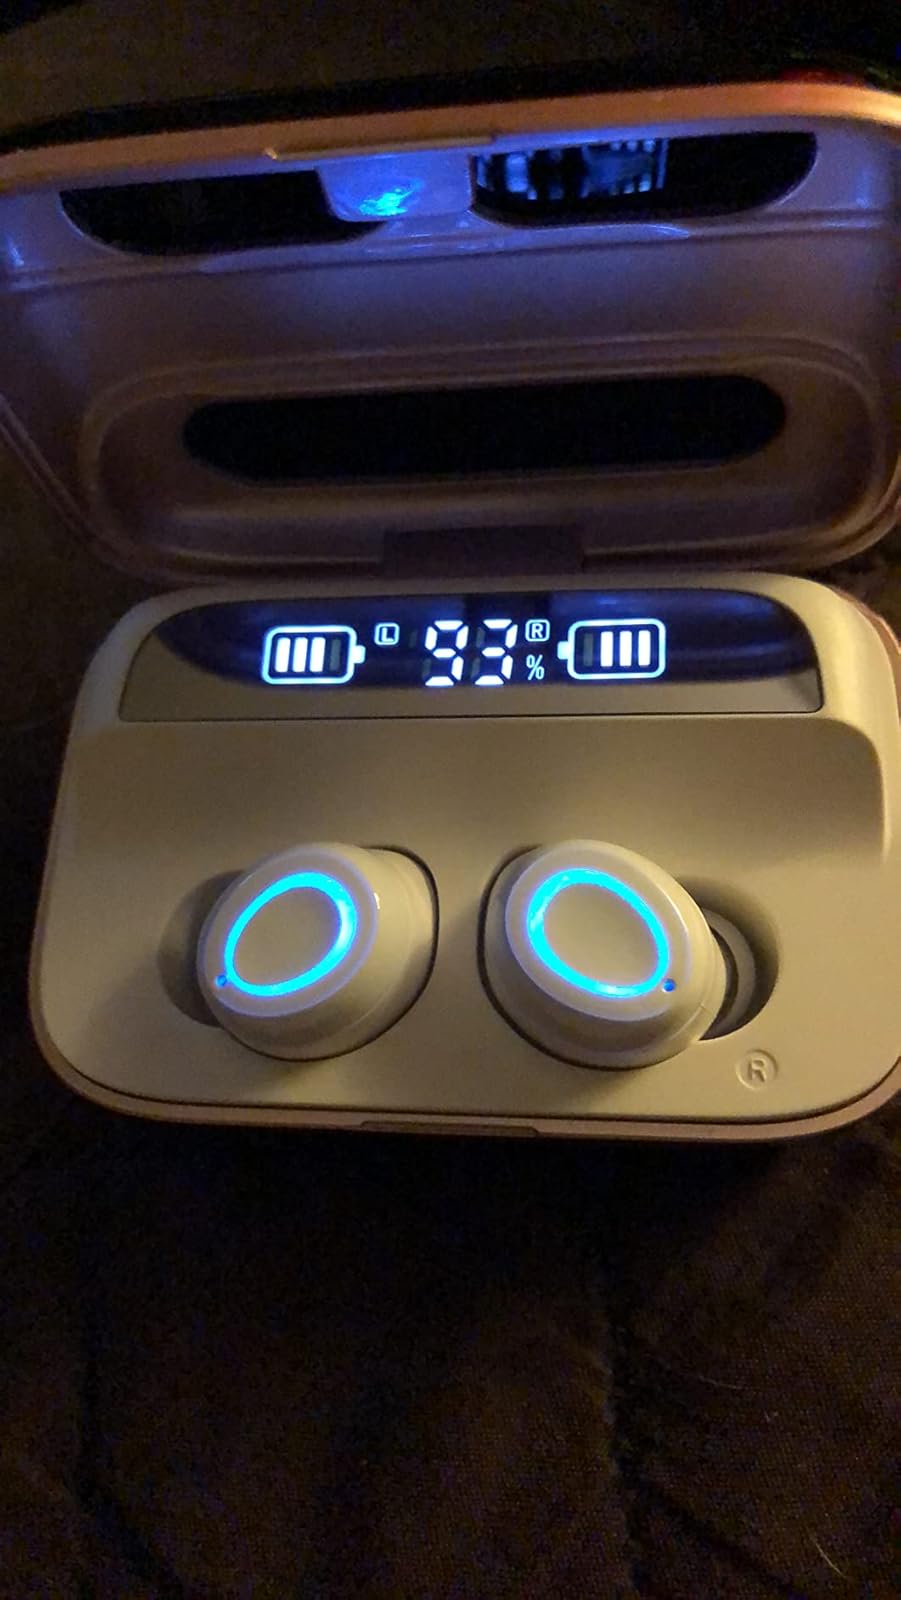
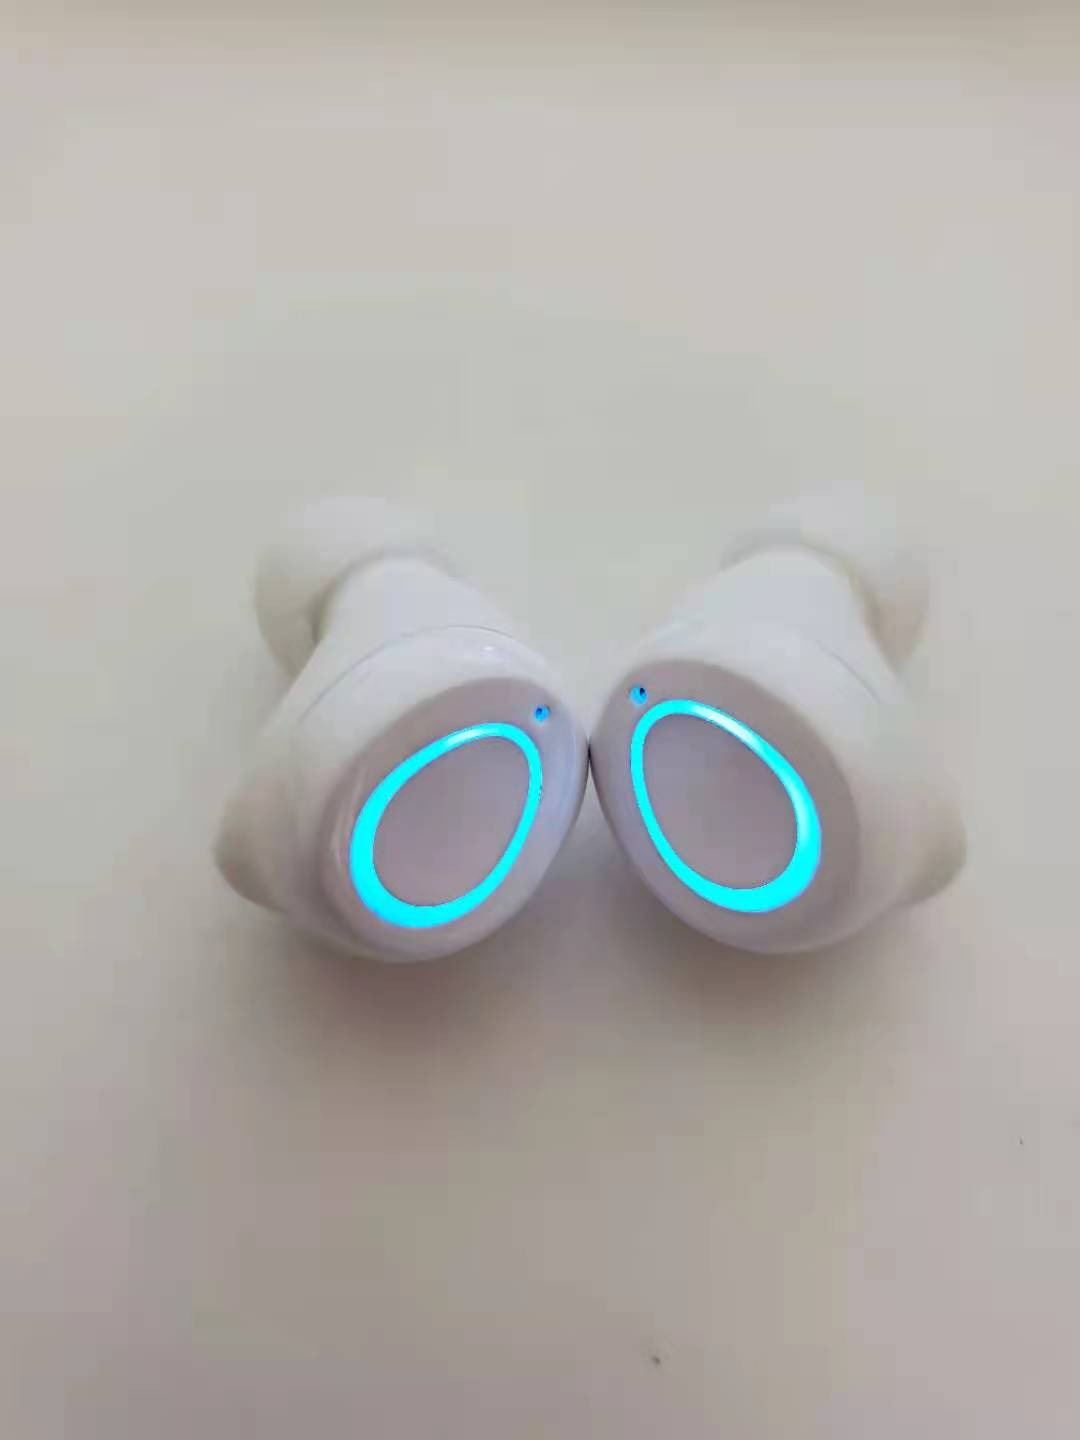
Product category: earbuds
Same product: yes